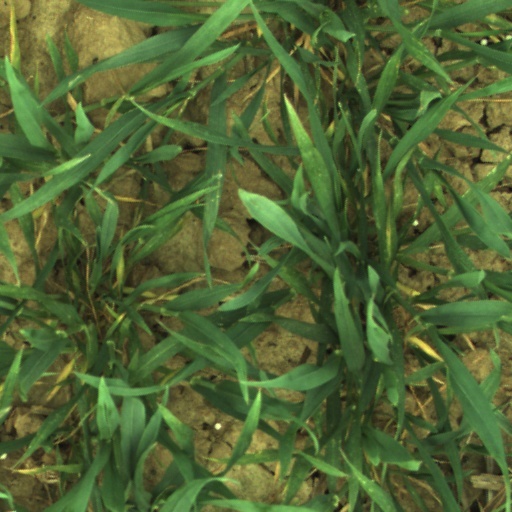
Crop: wheat